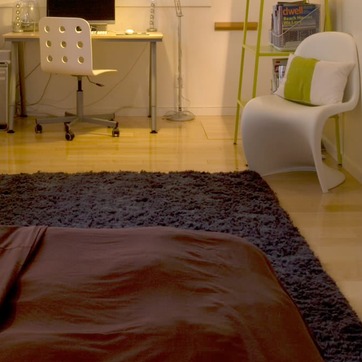
Material: carpet